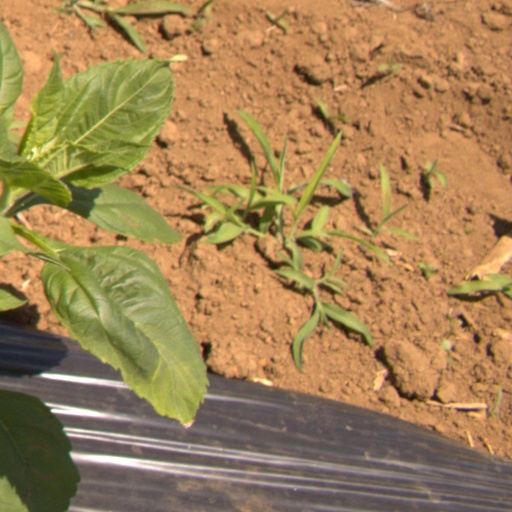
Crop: Jerusalem artichoke